Kazooloo

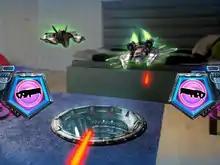
Kazooloo DMX: screen shot

"Kazooloo" is a first-person shooter in AR. The player's objective is to shoot enemies coming from the Kazooloo dimensions into their real life surroundings, and dodge enemy attack by physically moving around the game board. Every level of the game has different creatures to fight. As the player progresses, enemies become more difficult to defeat and require more movement of the player.